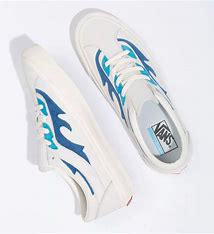
Brand: Vans
Model: Bold NI